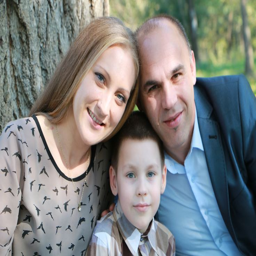
a family of 3 in a park